Furness Bermuda Line

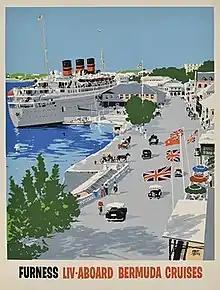
Furness Bermuda promotion poster for "Queen of Bermuda"

"Monarch of Bermuda" was launched in March 1931 and completed that November. At was larger and more luxurious than "Bermuda", with berths for 830 first class and 30 second class passengers. Vickers-Armstrongs built "Monarch of Bermuda" at its Walker shipyard. She was a turbine steamer, and was Furness, Withy's first ship to have turbo-electric transmission. She was swifter than "Bermuda", easily exceeding on her sea trials.